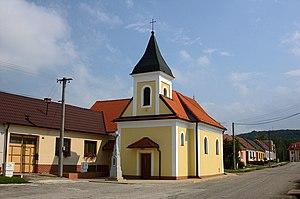
Lopašov est un village de Slovaquie situé dans la région de Trnava.